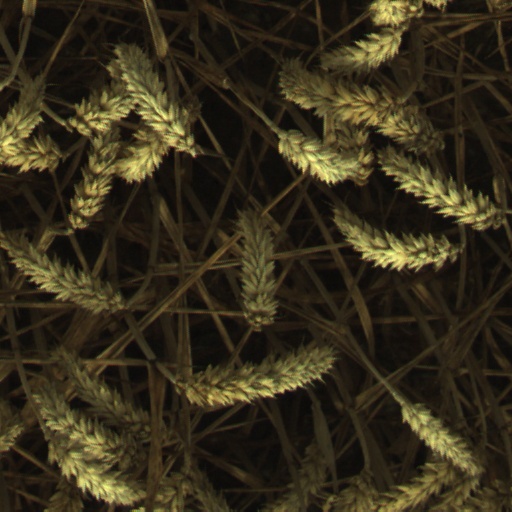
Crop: wheat